Putting One Over

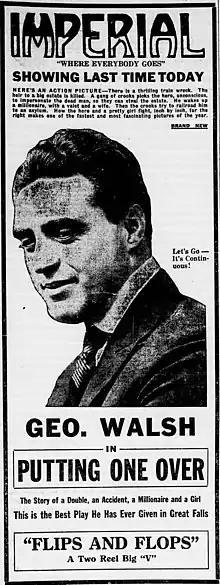
Newspaper advertisement

Putting One Over is a lost 1919 silent film drama directed by Edward Dillon and starring George Walsh. It was produced and directed by Fox Film Corporation.